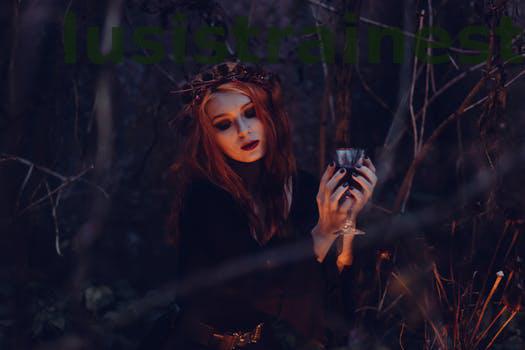
Label: Watermark